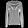
Label: Pullover